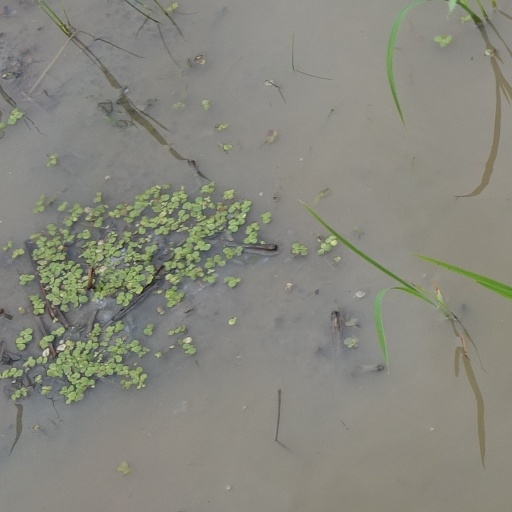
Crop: rice